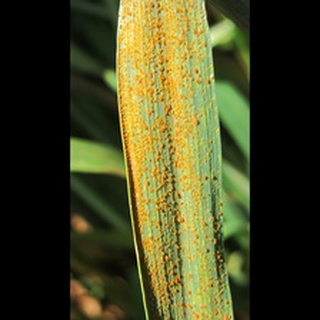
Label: wheat_brown_rust